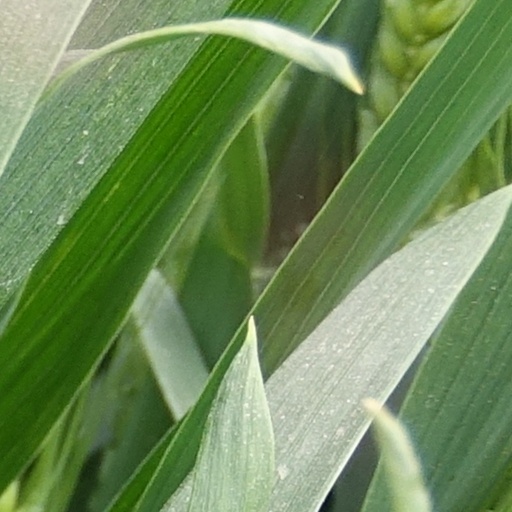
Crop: wheat